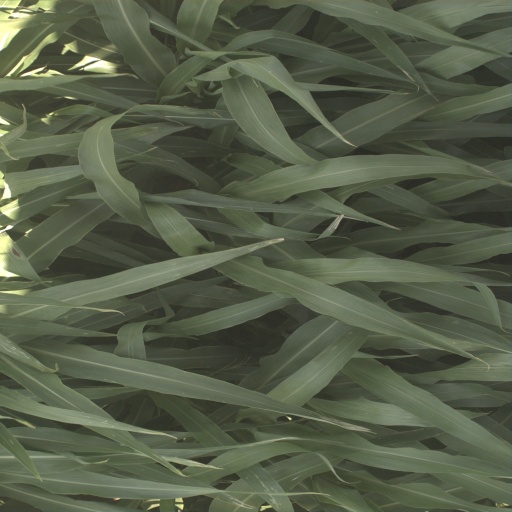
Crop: sorghum